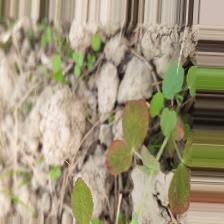
Label: Lentil Rust